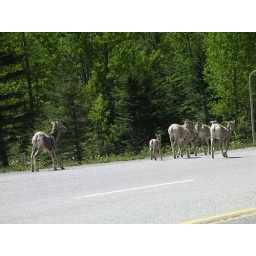
mountain goats along side the road in banff, canada